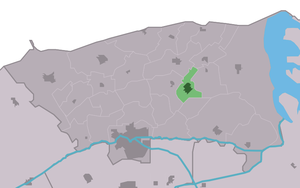
Metslawier est un village de la commune néerlandaise de Noardeast-Fryslân, situé dans la province de Frise.